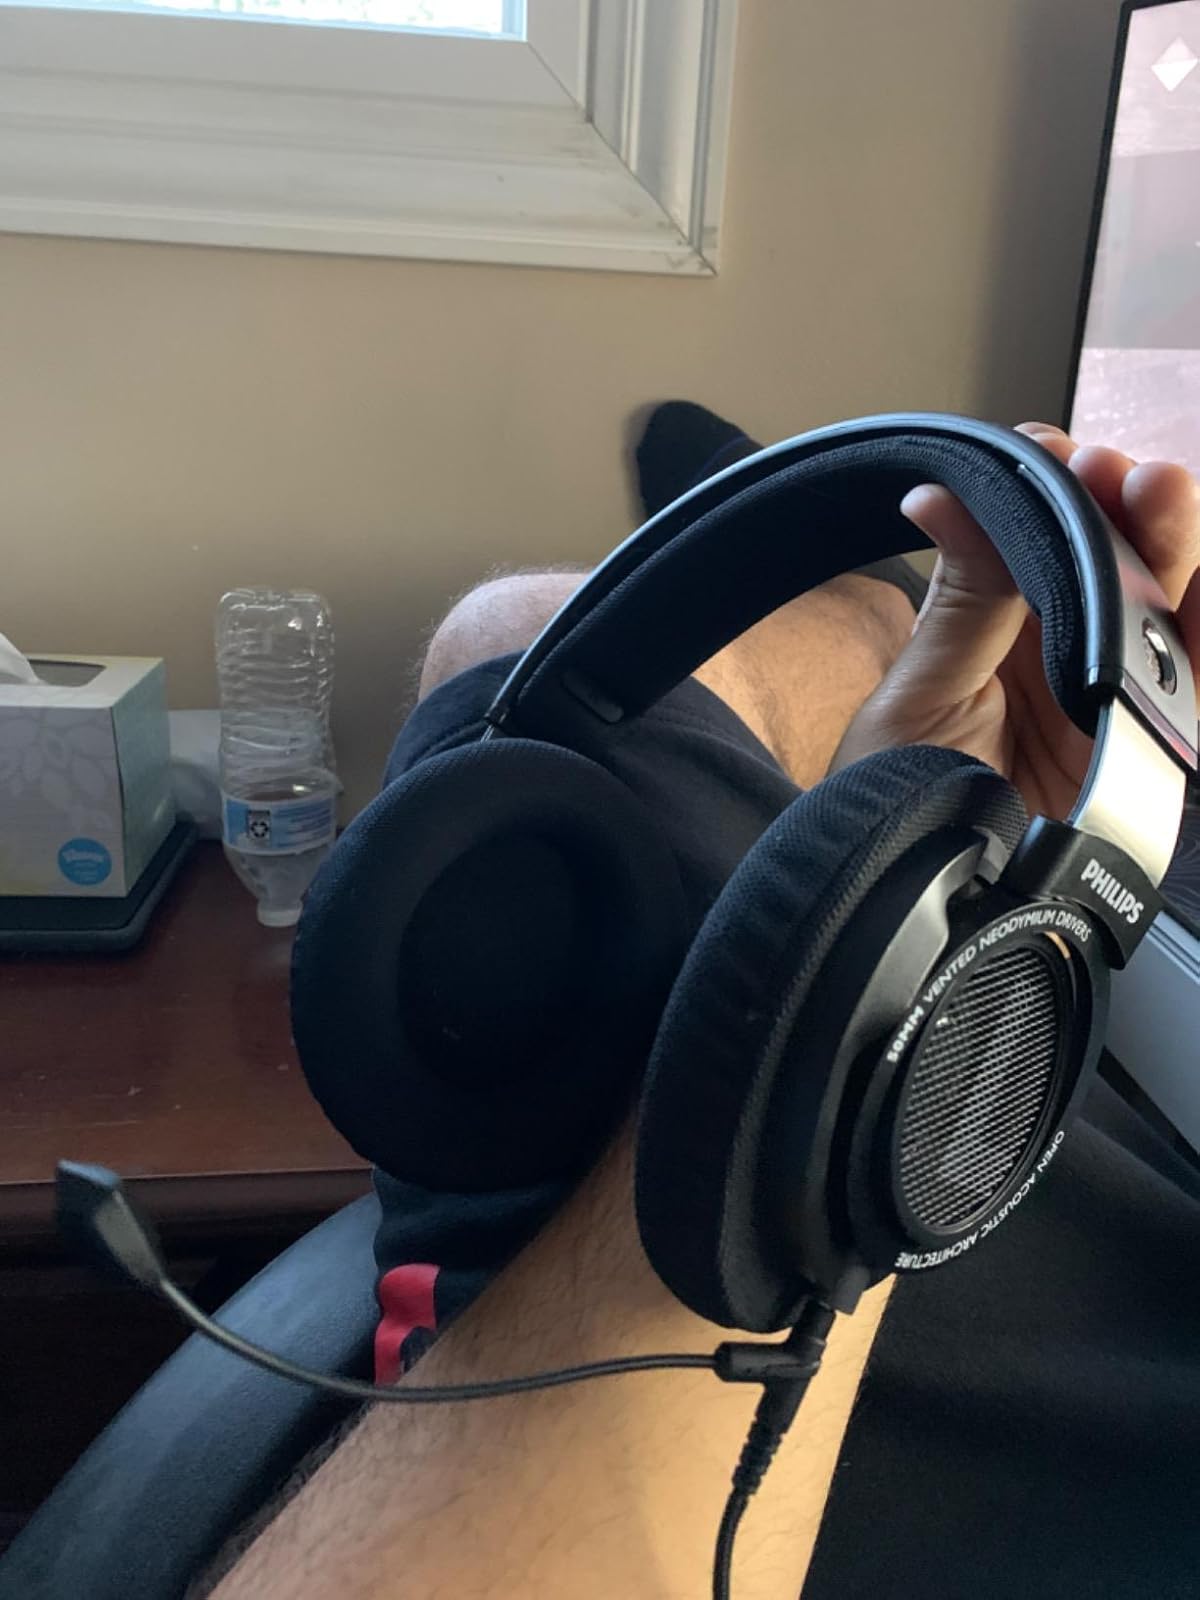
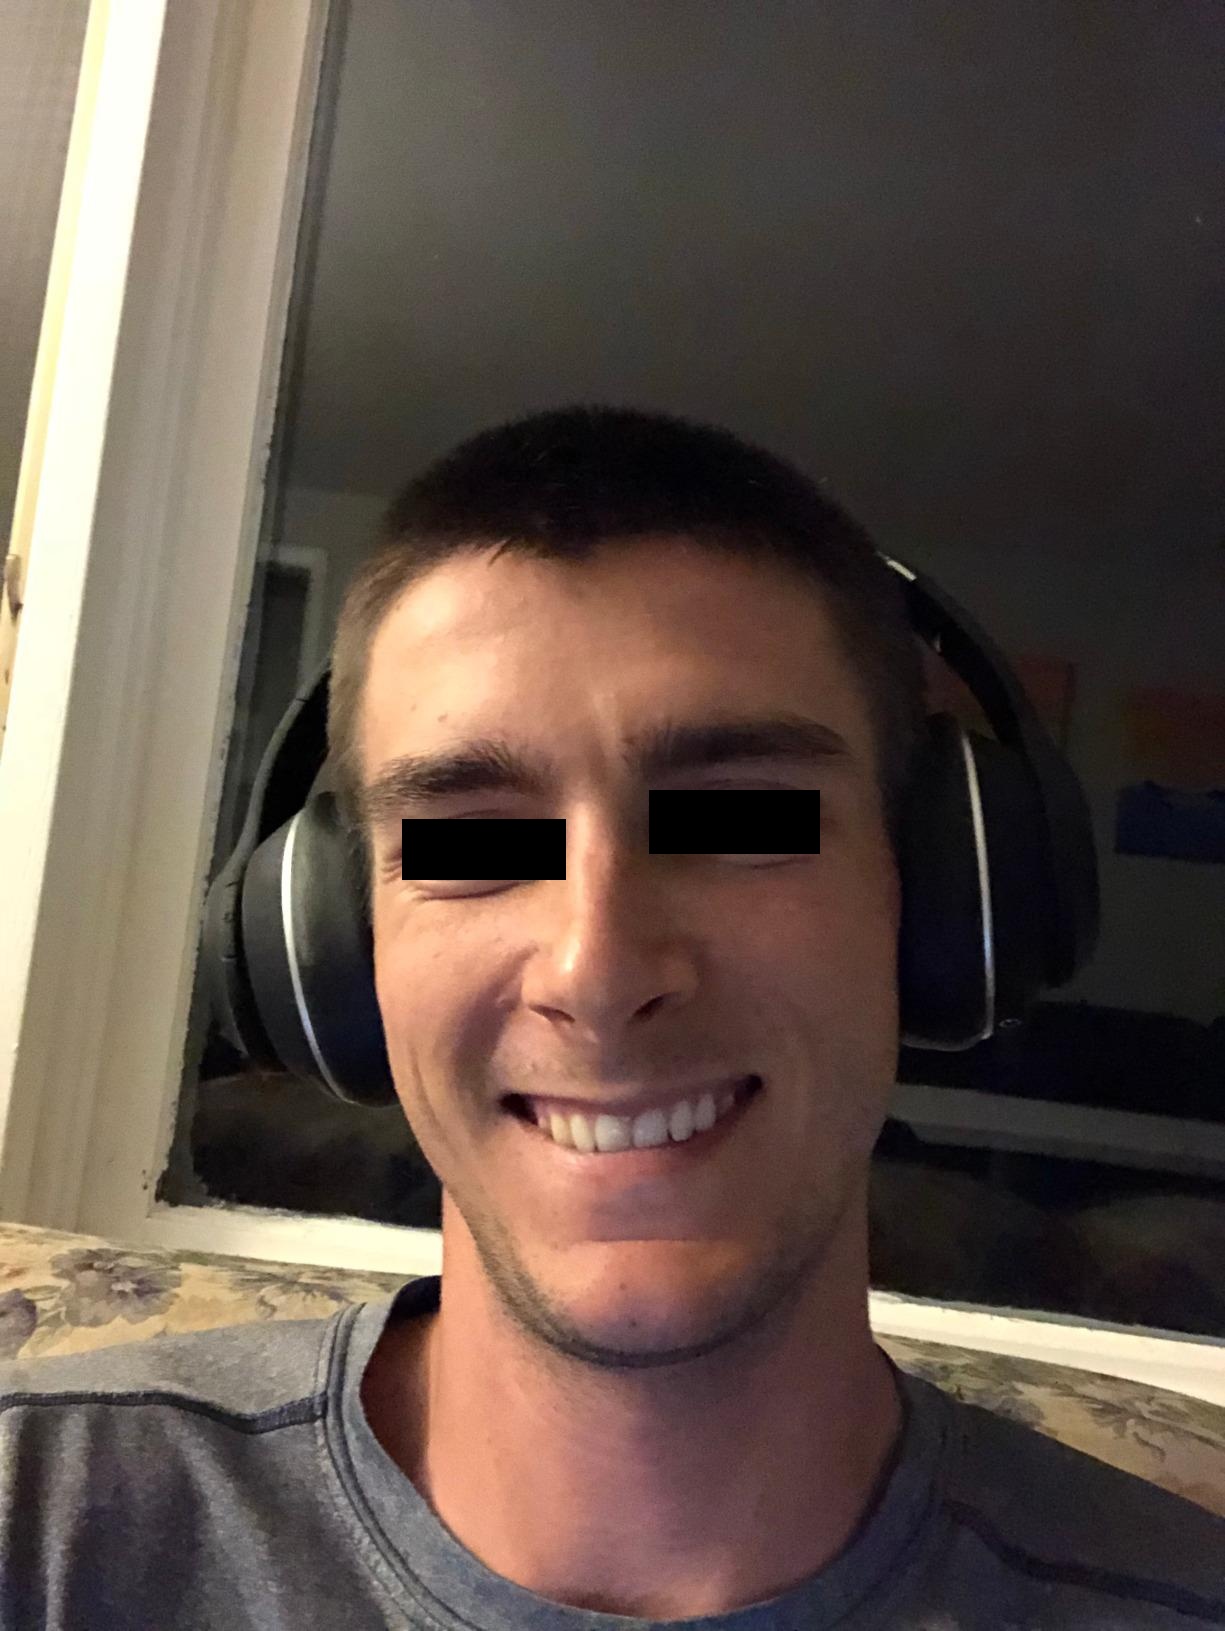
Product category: headphones
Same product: no